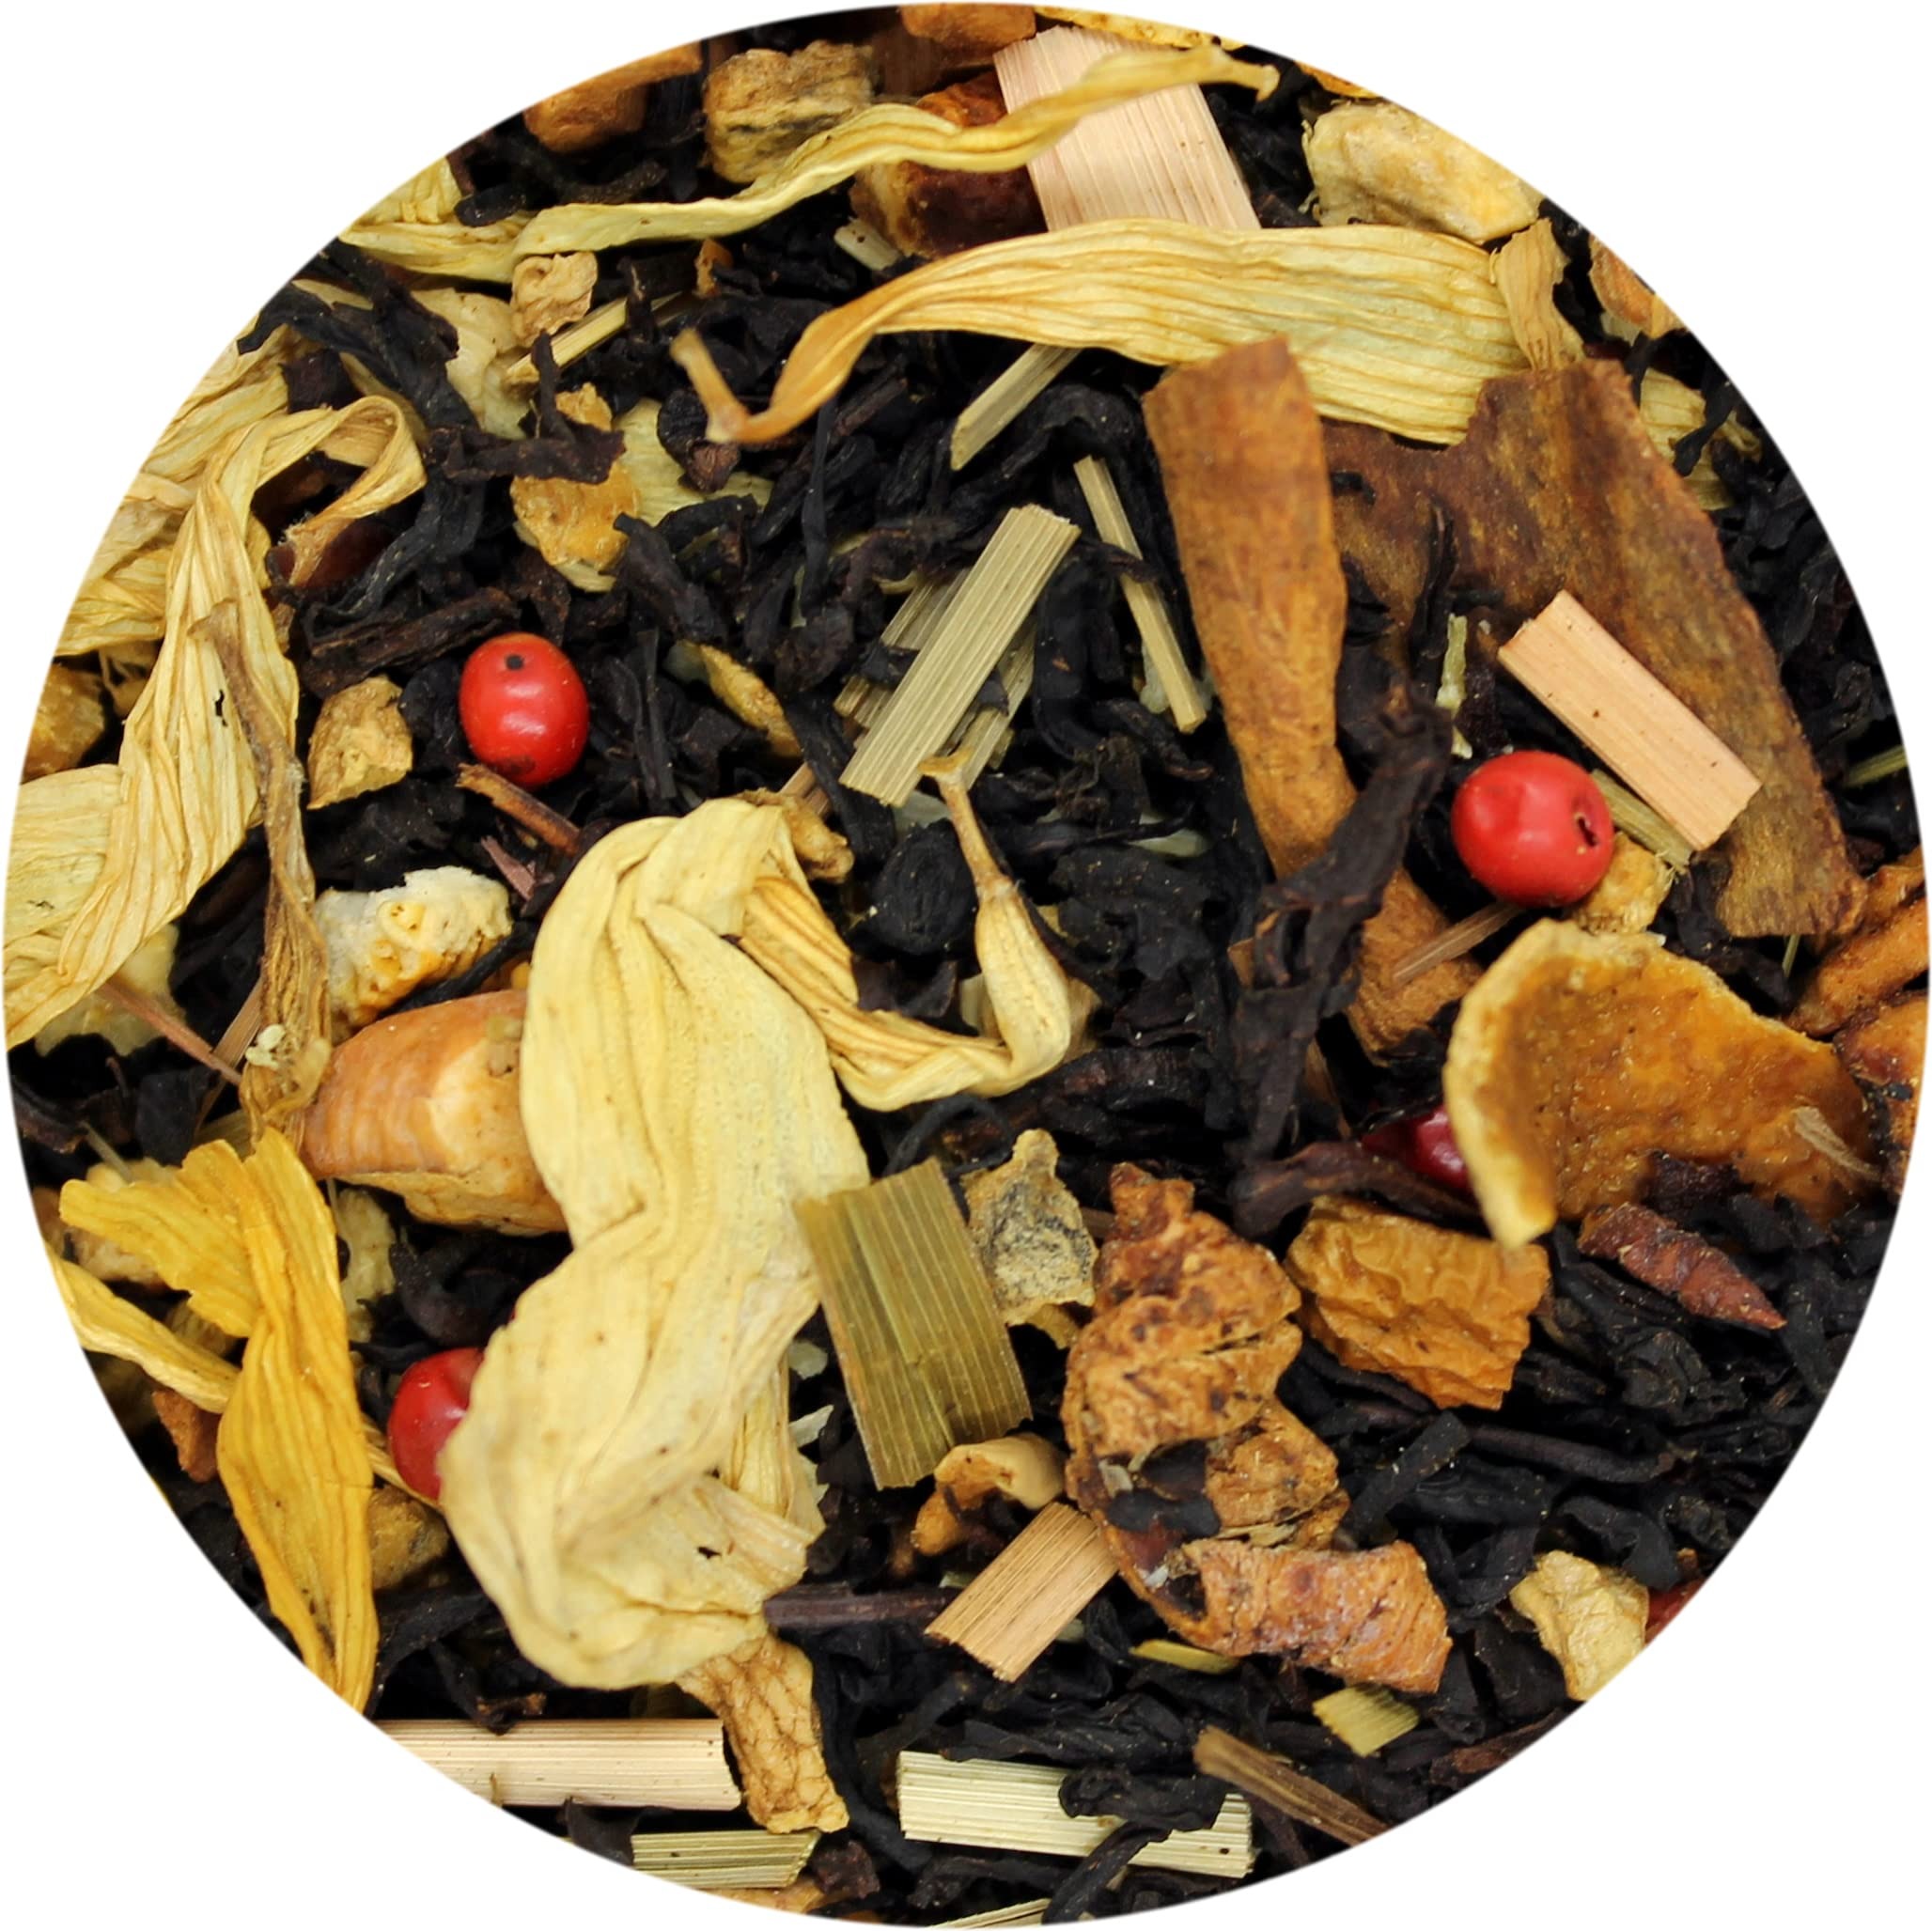
Item Name: SpecialTea Company Spring Black Tea - 1 oz. Loose Leaf
Bullet Point 1: BLACK TEA: Black teas are fully teas and offer a rich robust strong cup. Black is by far the most popular tea in the world. In the US, it accounts for about 80% of the tea consumed.
Bullet Point 2: FLAVOR: Black tea is a type of tea that is more than oolong, white and green teas. Black tea is generally stronger in flavour than other teas with notes that range from earthy, molasses, malty, vine fruit, smoky, leather, and mineral.
Bullet Point 3: CAFFEINE LEVEL: Black tea characteristically has the most caffeine of all the tea types. One of the reasons for this is a longer infusion time, but also due to the longer oxidation time and final firing production step.
Bullet Point 4: REAL LOOSE LEAF TEA: Loose leaf tea is a healthier purer way to drink tea. Our 1 oz. sample brews about 10 cups of tea.
Bullet Point 5: PREMIUM LOOSE LEAF TEA: Premium tea leaves have all their essential oils intact, so the flavour, quality and health benefits are maintained. Individually hand-packed in the USA in a resealable pouch to retain freshness.
Product Description: <p>Lemon pepper taste, ginger bits, orange peels, apple bits, lemon grass, cinnamon.</p><p>Ingredients: Black tea, ginger root, orange peel, apple, lemongrass, cinnamon, coconut, natural and artificial flavor, rose, pepper, cardamom, sunflower, red currant CONTAINS: TREE NUT (COCONUT).</p>
Value: 1.0
Unit: Ounce

Price: 8.36